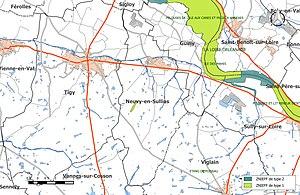
Carte des Zones naturelles d'intérêt écologique faunistique et Floristique (ZNIEFF) de la commune de fr:Neuvy-en-Sullias.
Neuvy-en-Sullias est une commune française située dans le département du Loiret en région Centre-Val de Loire.